Torsten Wiesel

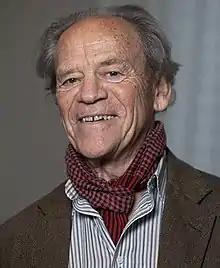
Wiesel in 2010

Torsten Nils Wiesel (born 3 June 1924) is a Swedish neurophysiologist. With David H. Hubel, he received the 1981 Nobel Prize in Physiology or Medicine, for their discoveries concerning information processing in the visual system; the prize was shared with Roger W. Sperry for his independent research on the cerebral hemispheres.